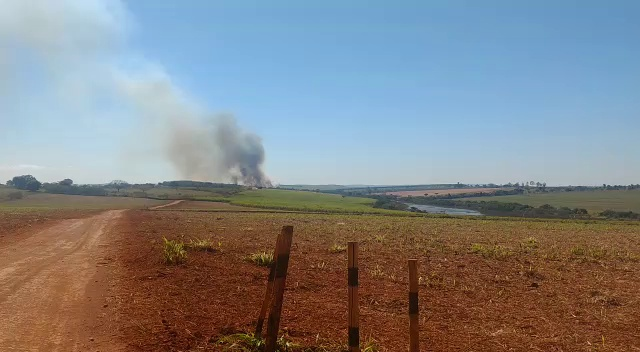
Fire: no
Smoke: yes